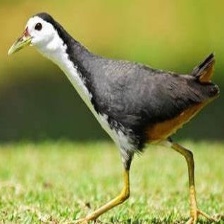
Species: WHITE BREASTED WATERHEN
Scientific name: AMAURORNIS PHOENICURUS
ImageNet parent category: european_gallinule